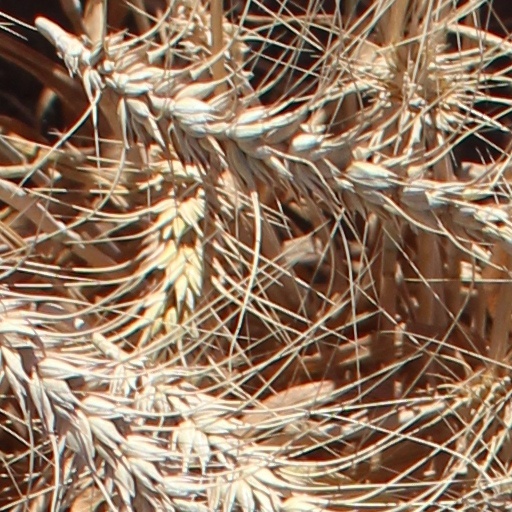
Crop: wheat